Sterling Bullet

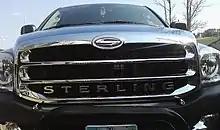
Bullet Grille

The Bullet was discontinued after 2009 after a decision to stop selling the Sterling brand of medium to heavy-duty trucks. Customer support for Sterling trucks at certain dealerships for service and parts would continue.